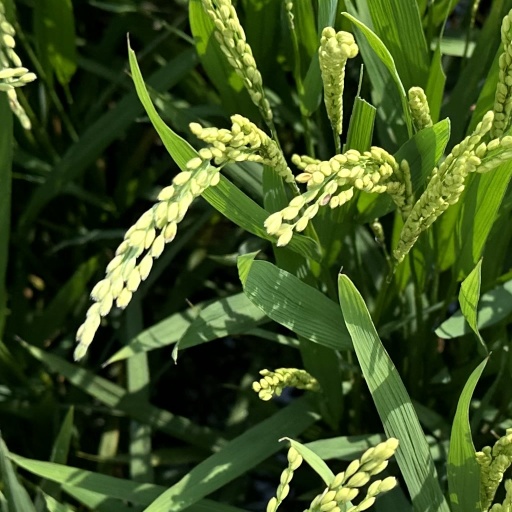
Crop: rice